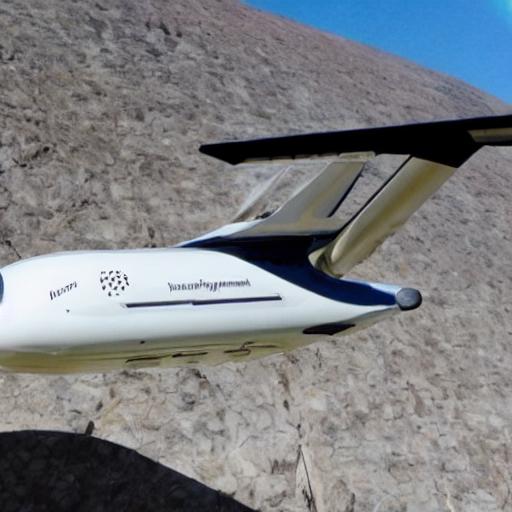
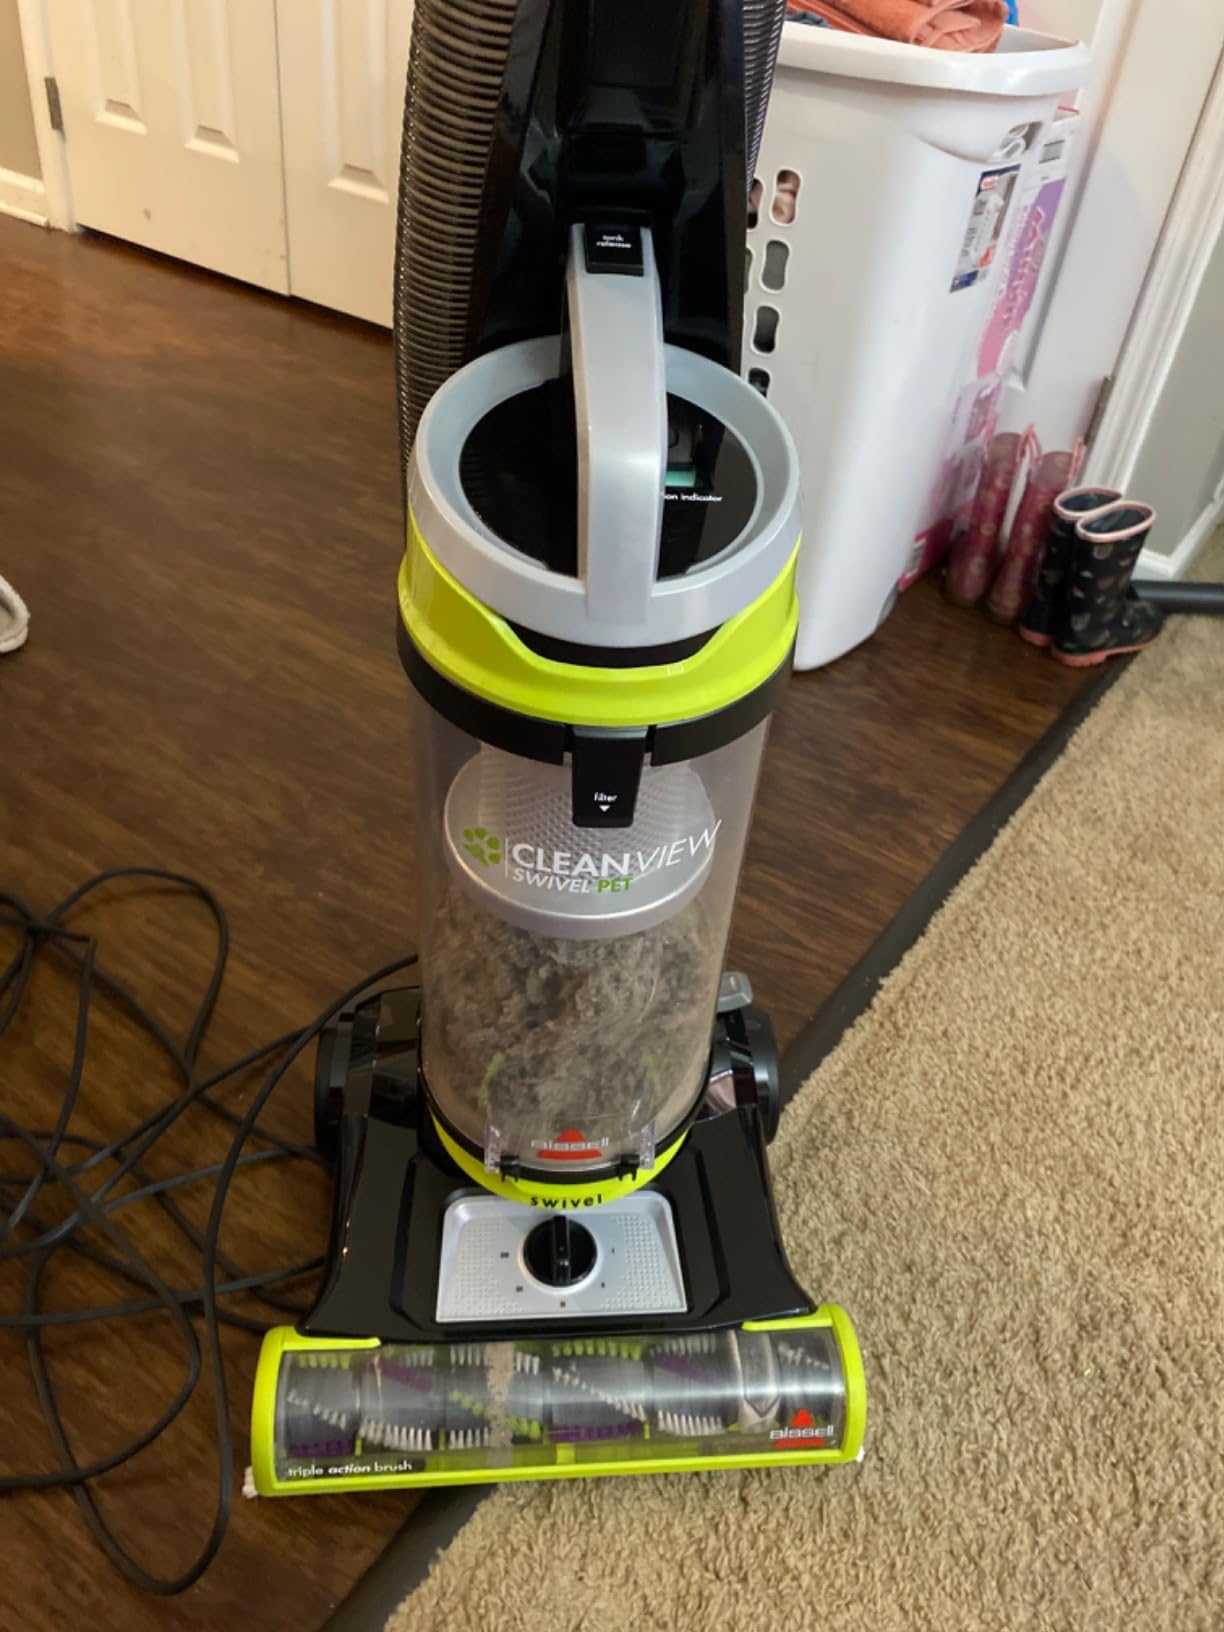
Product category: items_vacuum
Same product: no